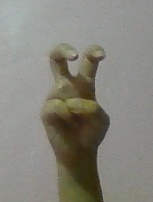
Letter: toot